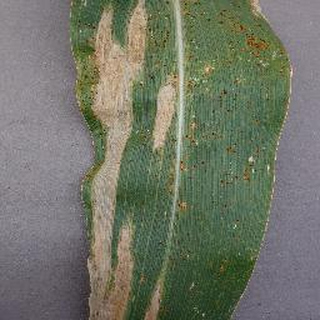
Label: corn_northern_leaf_blight